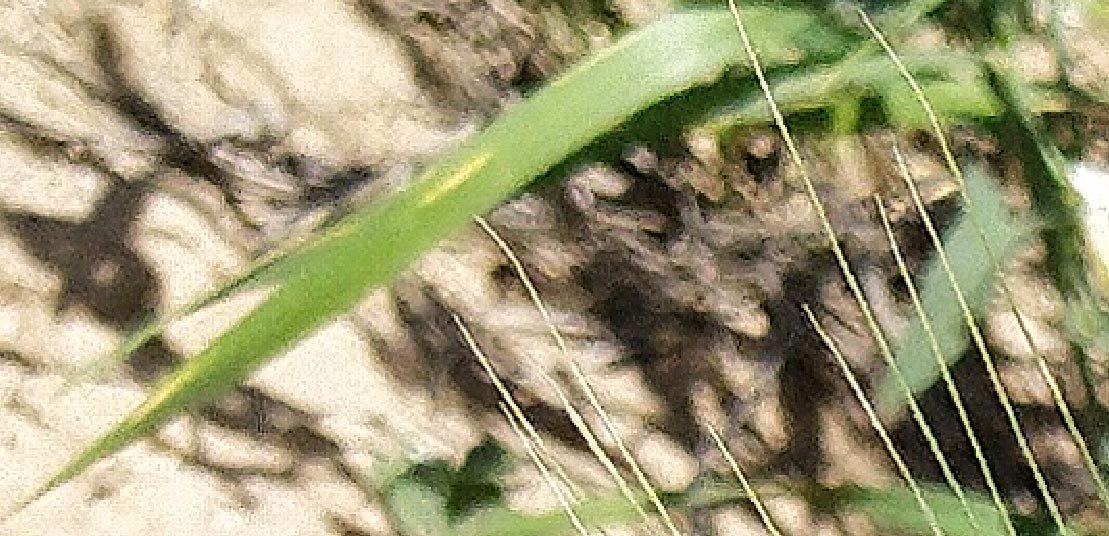
Label: Wheat___Healthy